Question: Please indicate a possible affordance area of the bicycle that can be used for sitting on
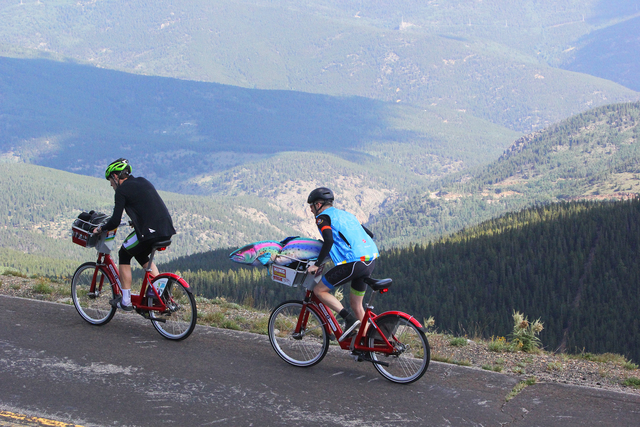
Answer: [368.5, 269.5, 397.5, 293.5]